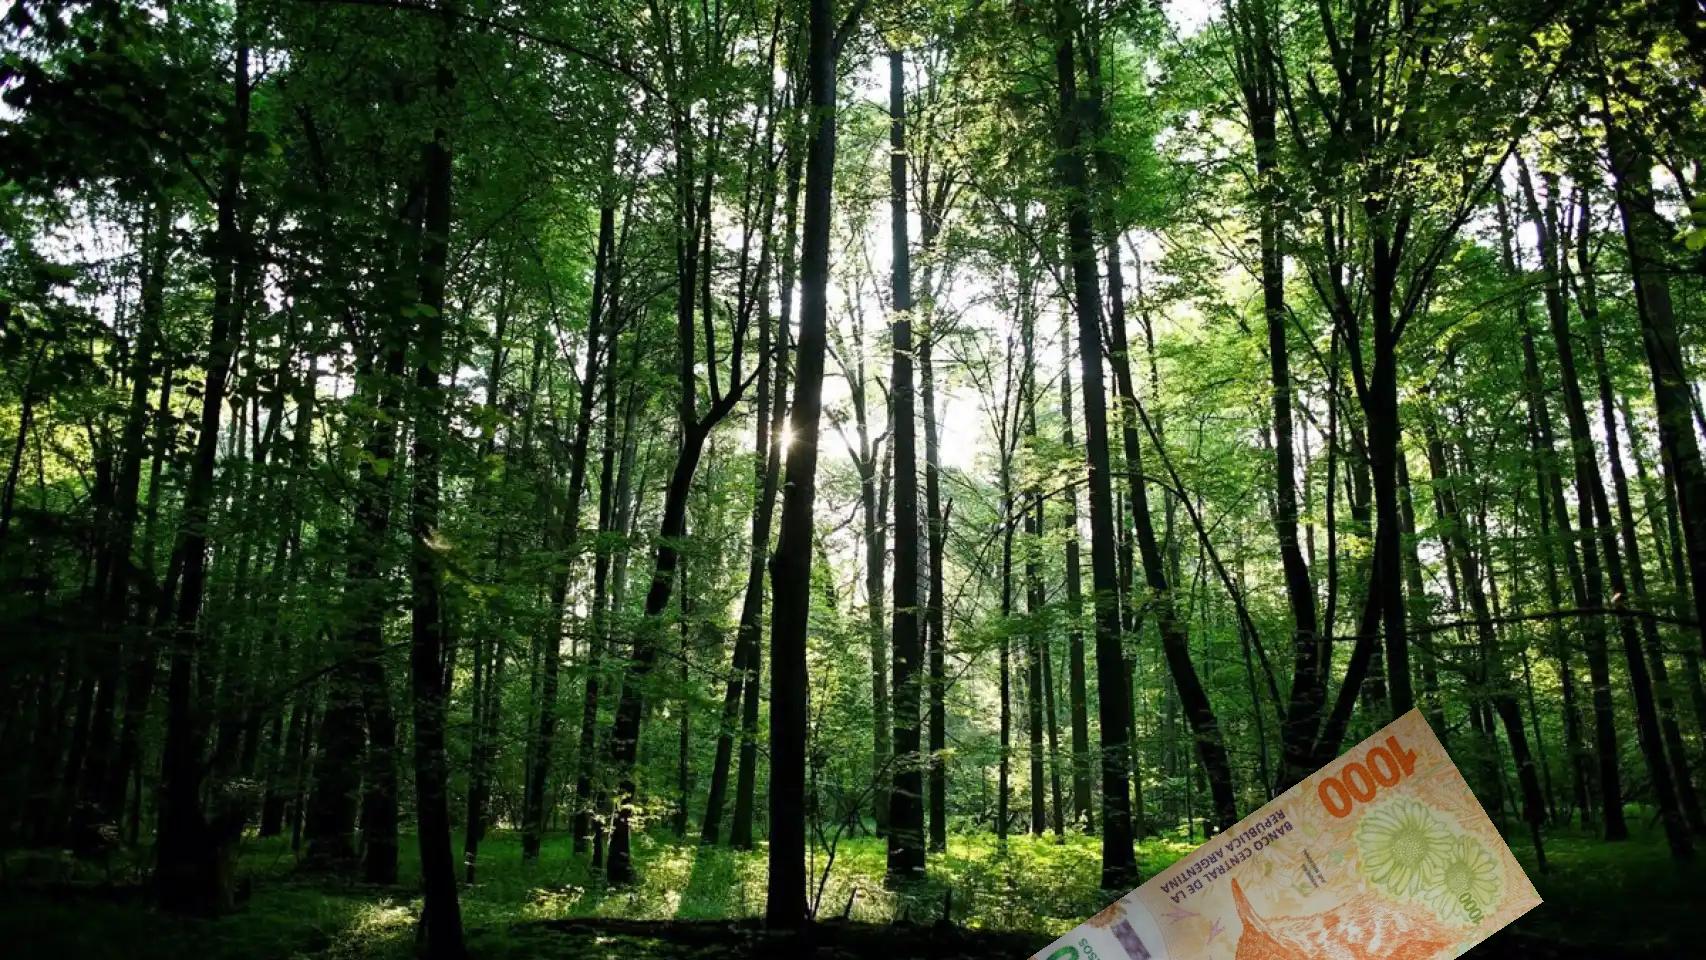
Denominación: 1000